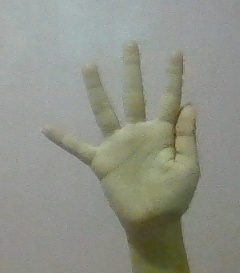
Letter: sheen